Eva Dugan

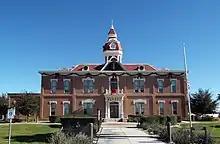
The trial of Eva Dugan was held in the Second Pinal County Courthouse in Florence.

The police discovered Dugan had a father in California and a daughter in White Plains, New York. Though Dugan refused to give information about the identity of either of her children, police only found her daughter, leaving the identity of her son a secret. She had been married five times. One of them had left her for another woman, while the other four had mysteriously disappeared. She sold the Dodge coupe for $600 in Kansas City, Missouri. She was arrested in White Plains when a postal clerk, alerted by the police, intercepted a postcard to her from her father in California. She was extradited to Arizona to face automobile theft charges. She was found guilty and sentenced to nine months in prison.